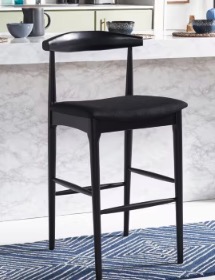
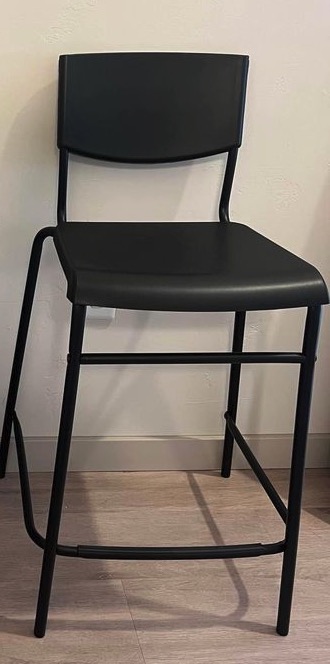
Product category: stool
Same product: no